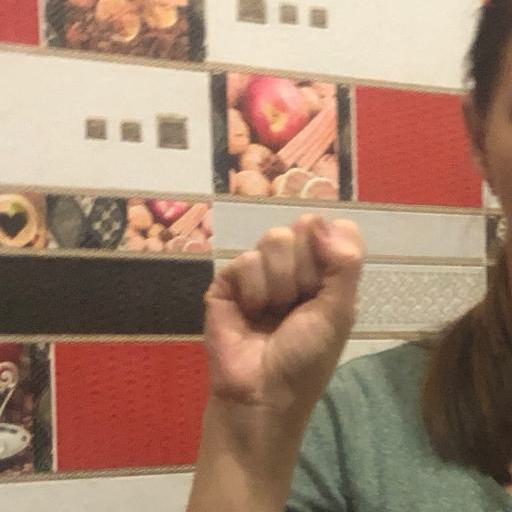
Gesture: fist